The Discworld Almanak

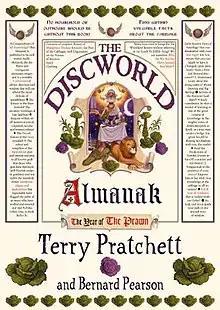
First edition (publ. Doubleday)Cover artist: Paul Kirby

The Discworld Almanak is a spin-off book from Terry Pratchett's "Discworld" novels, in a similar format to the Diaries and "Nanny Ogg's Cookbook". It was written by Pratchett and Bernard Pearson and published in 2004.